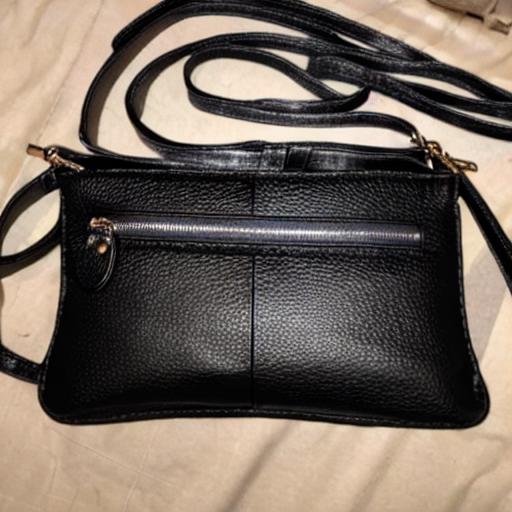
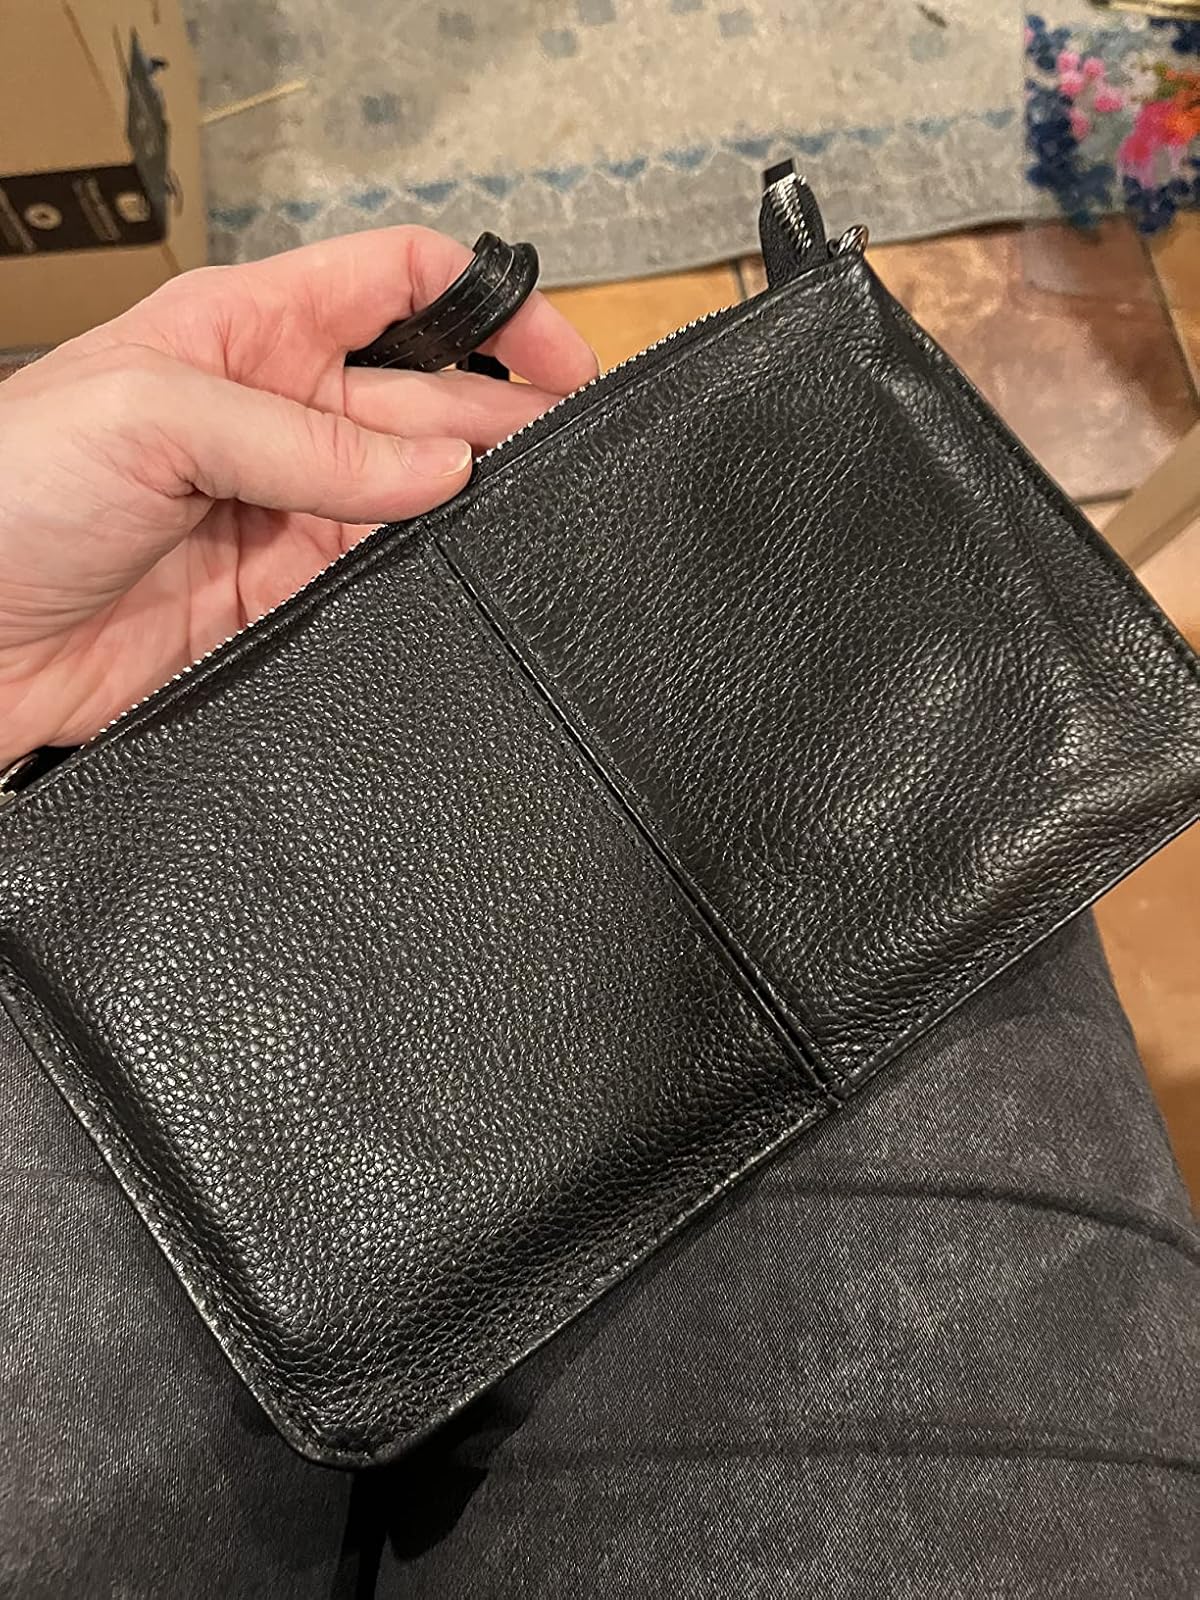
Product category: accessories_handbag
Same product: no